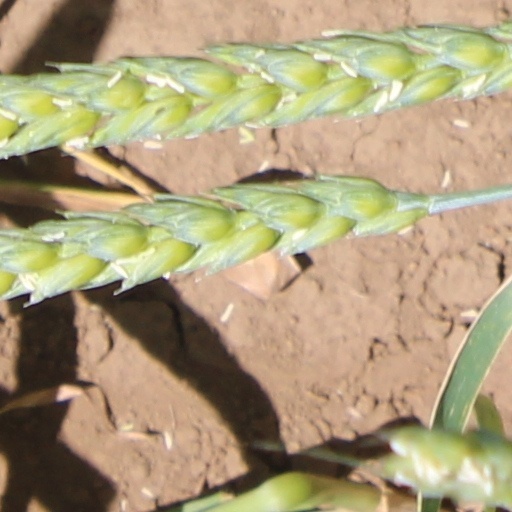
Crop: wheat